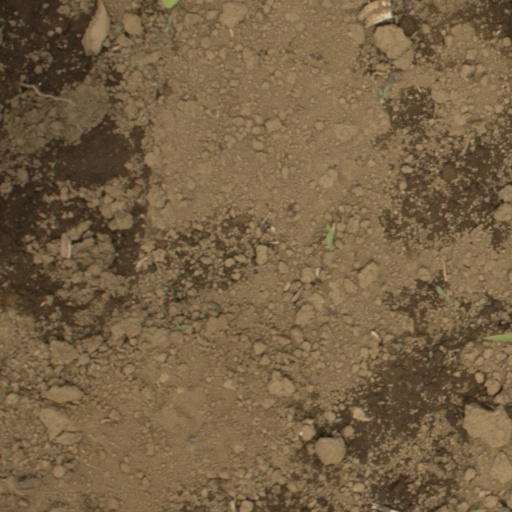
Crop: Jerusalem artichoke